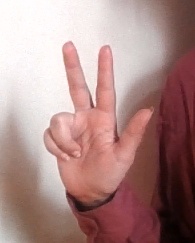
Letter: al